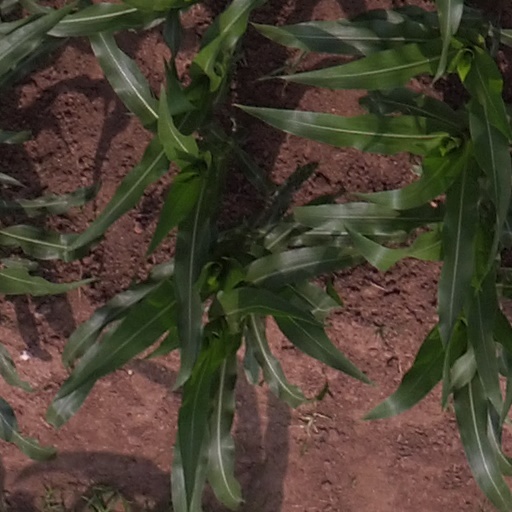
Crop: maize; corn